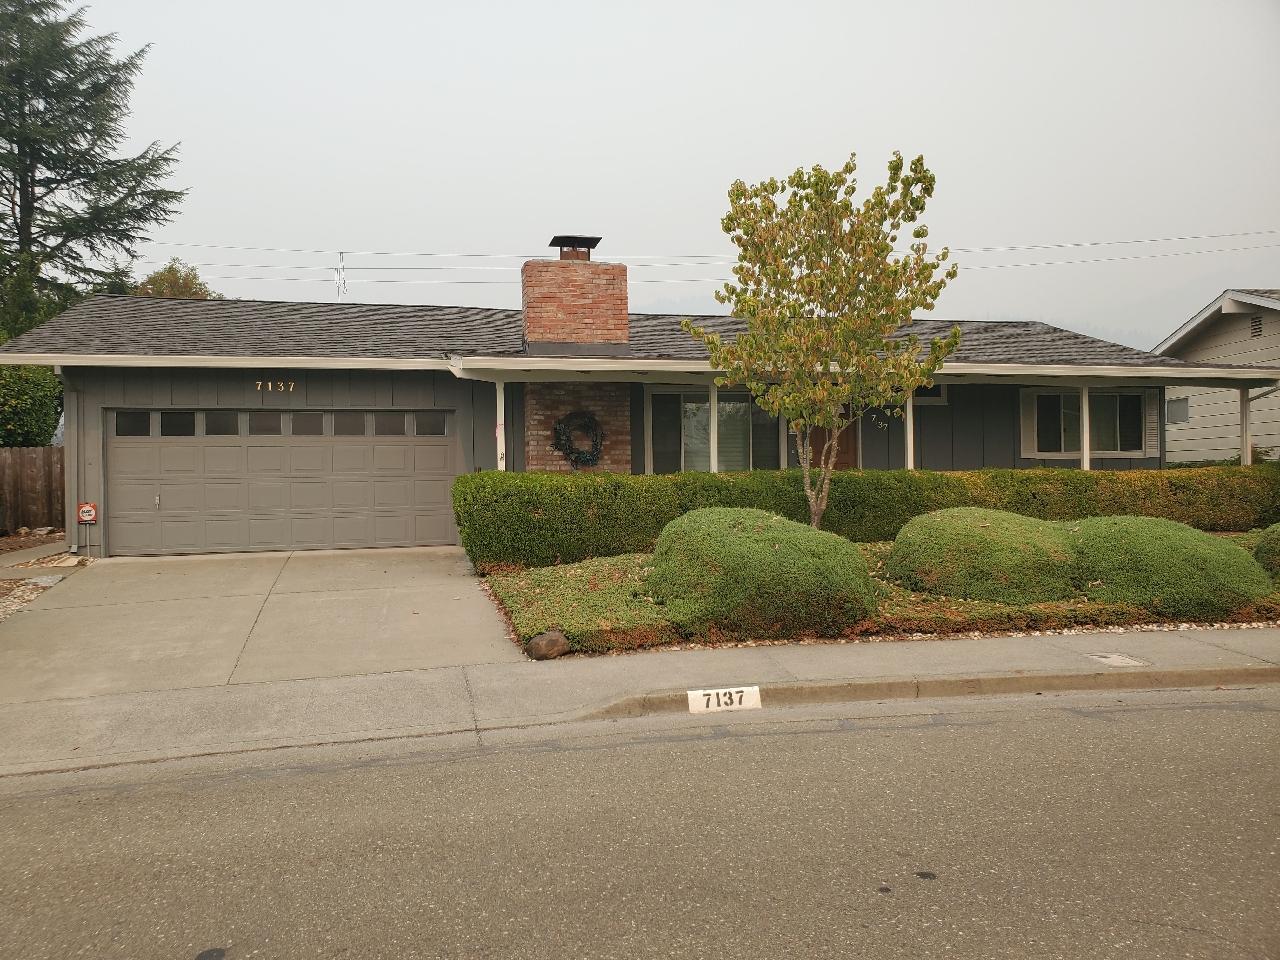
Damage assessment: no_damage